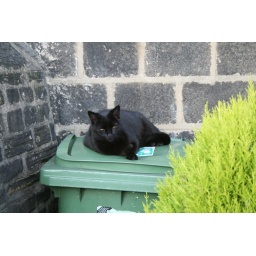
Neighbours puss cat sleeping in the sunshine